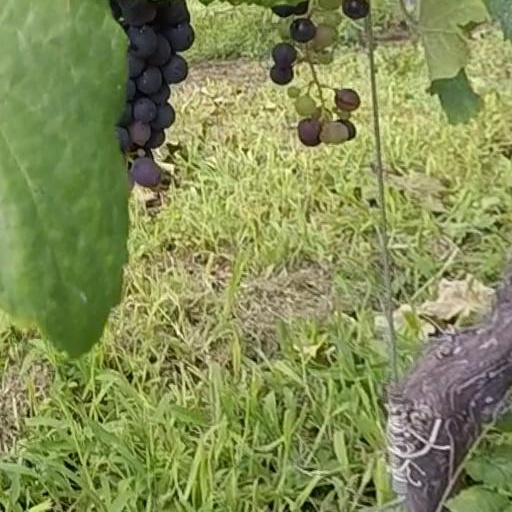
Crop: grape